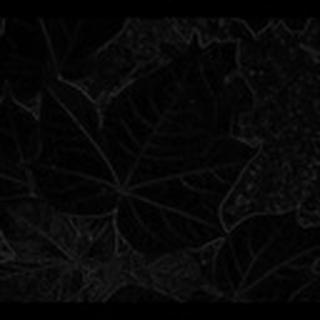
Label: healthy_cotton